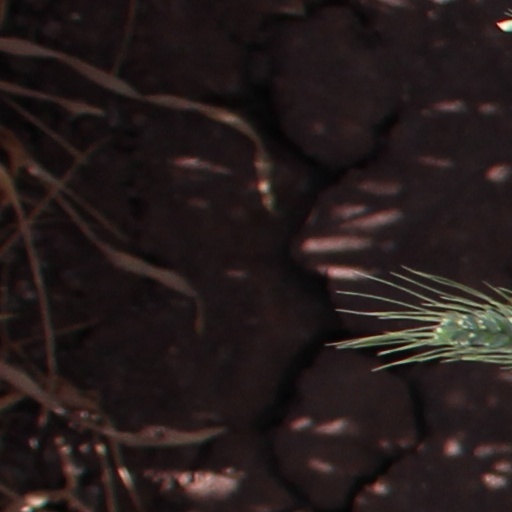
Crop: wheat